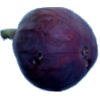
Label: Fig 1